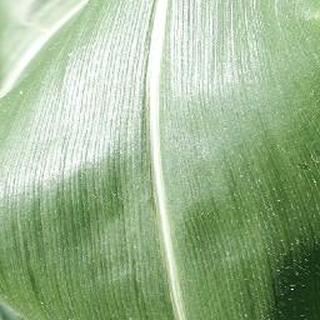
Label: healthy_corn